Baksı Museum

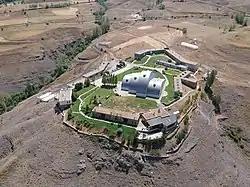
Baksı Museum

Baksı Museum is a museum located in Bayburt, Turkey. “Baksı” literally means “healer, helper, protector” in Turkic languages. The museum offers contemporary art and traditional handcrafts. The basic aim of the foundation is, as quoted by founder Professor Hüsamettin Koçan, to "disseminate art and culture by bringing together contemporary and traditional art, to collect, document, classify, preserve and promote works of contemporary and traditional art, to use this base in realizing creation, and to hand local and national cultural values down to future generations".